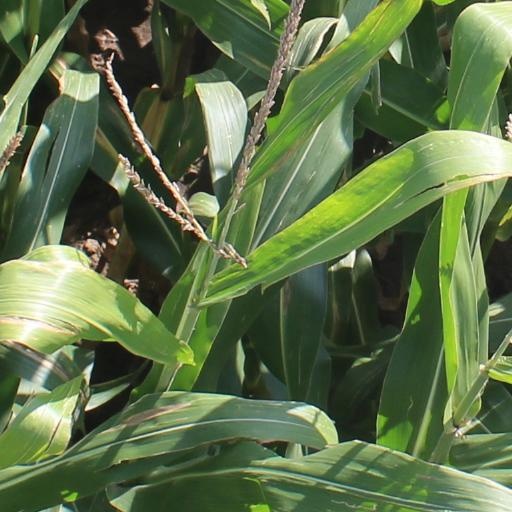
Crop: maize; corn